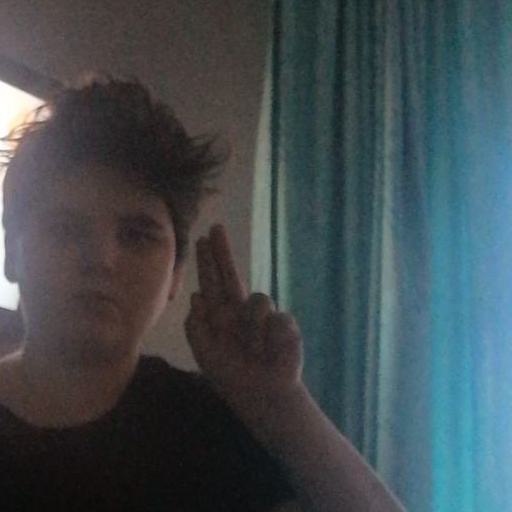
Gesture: two_up